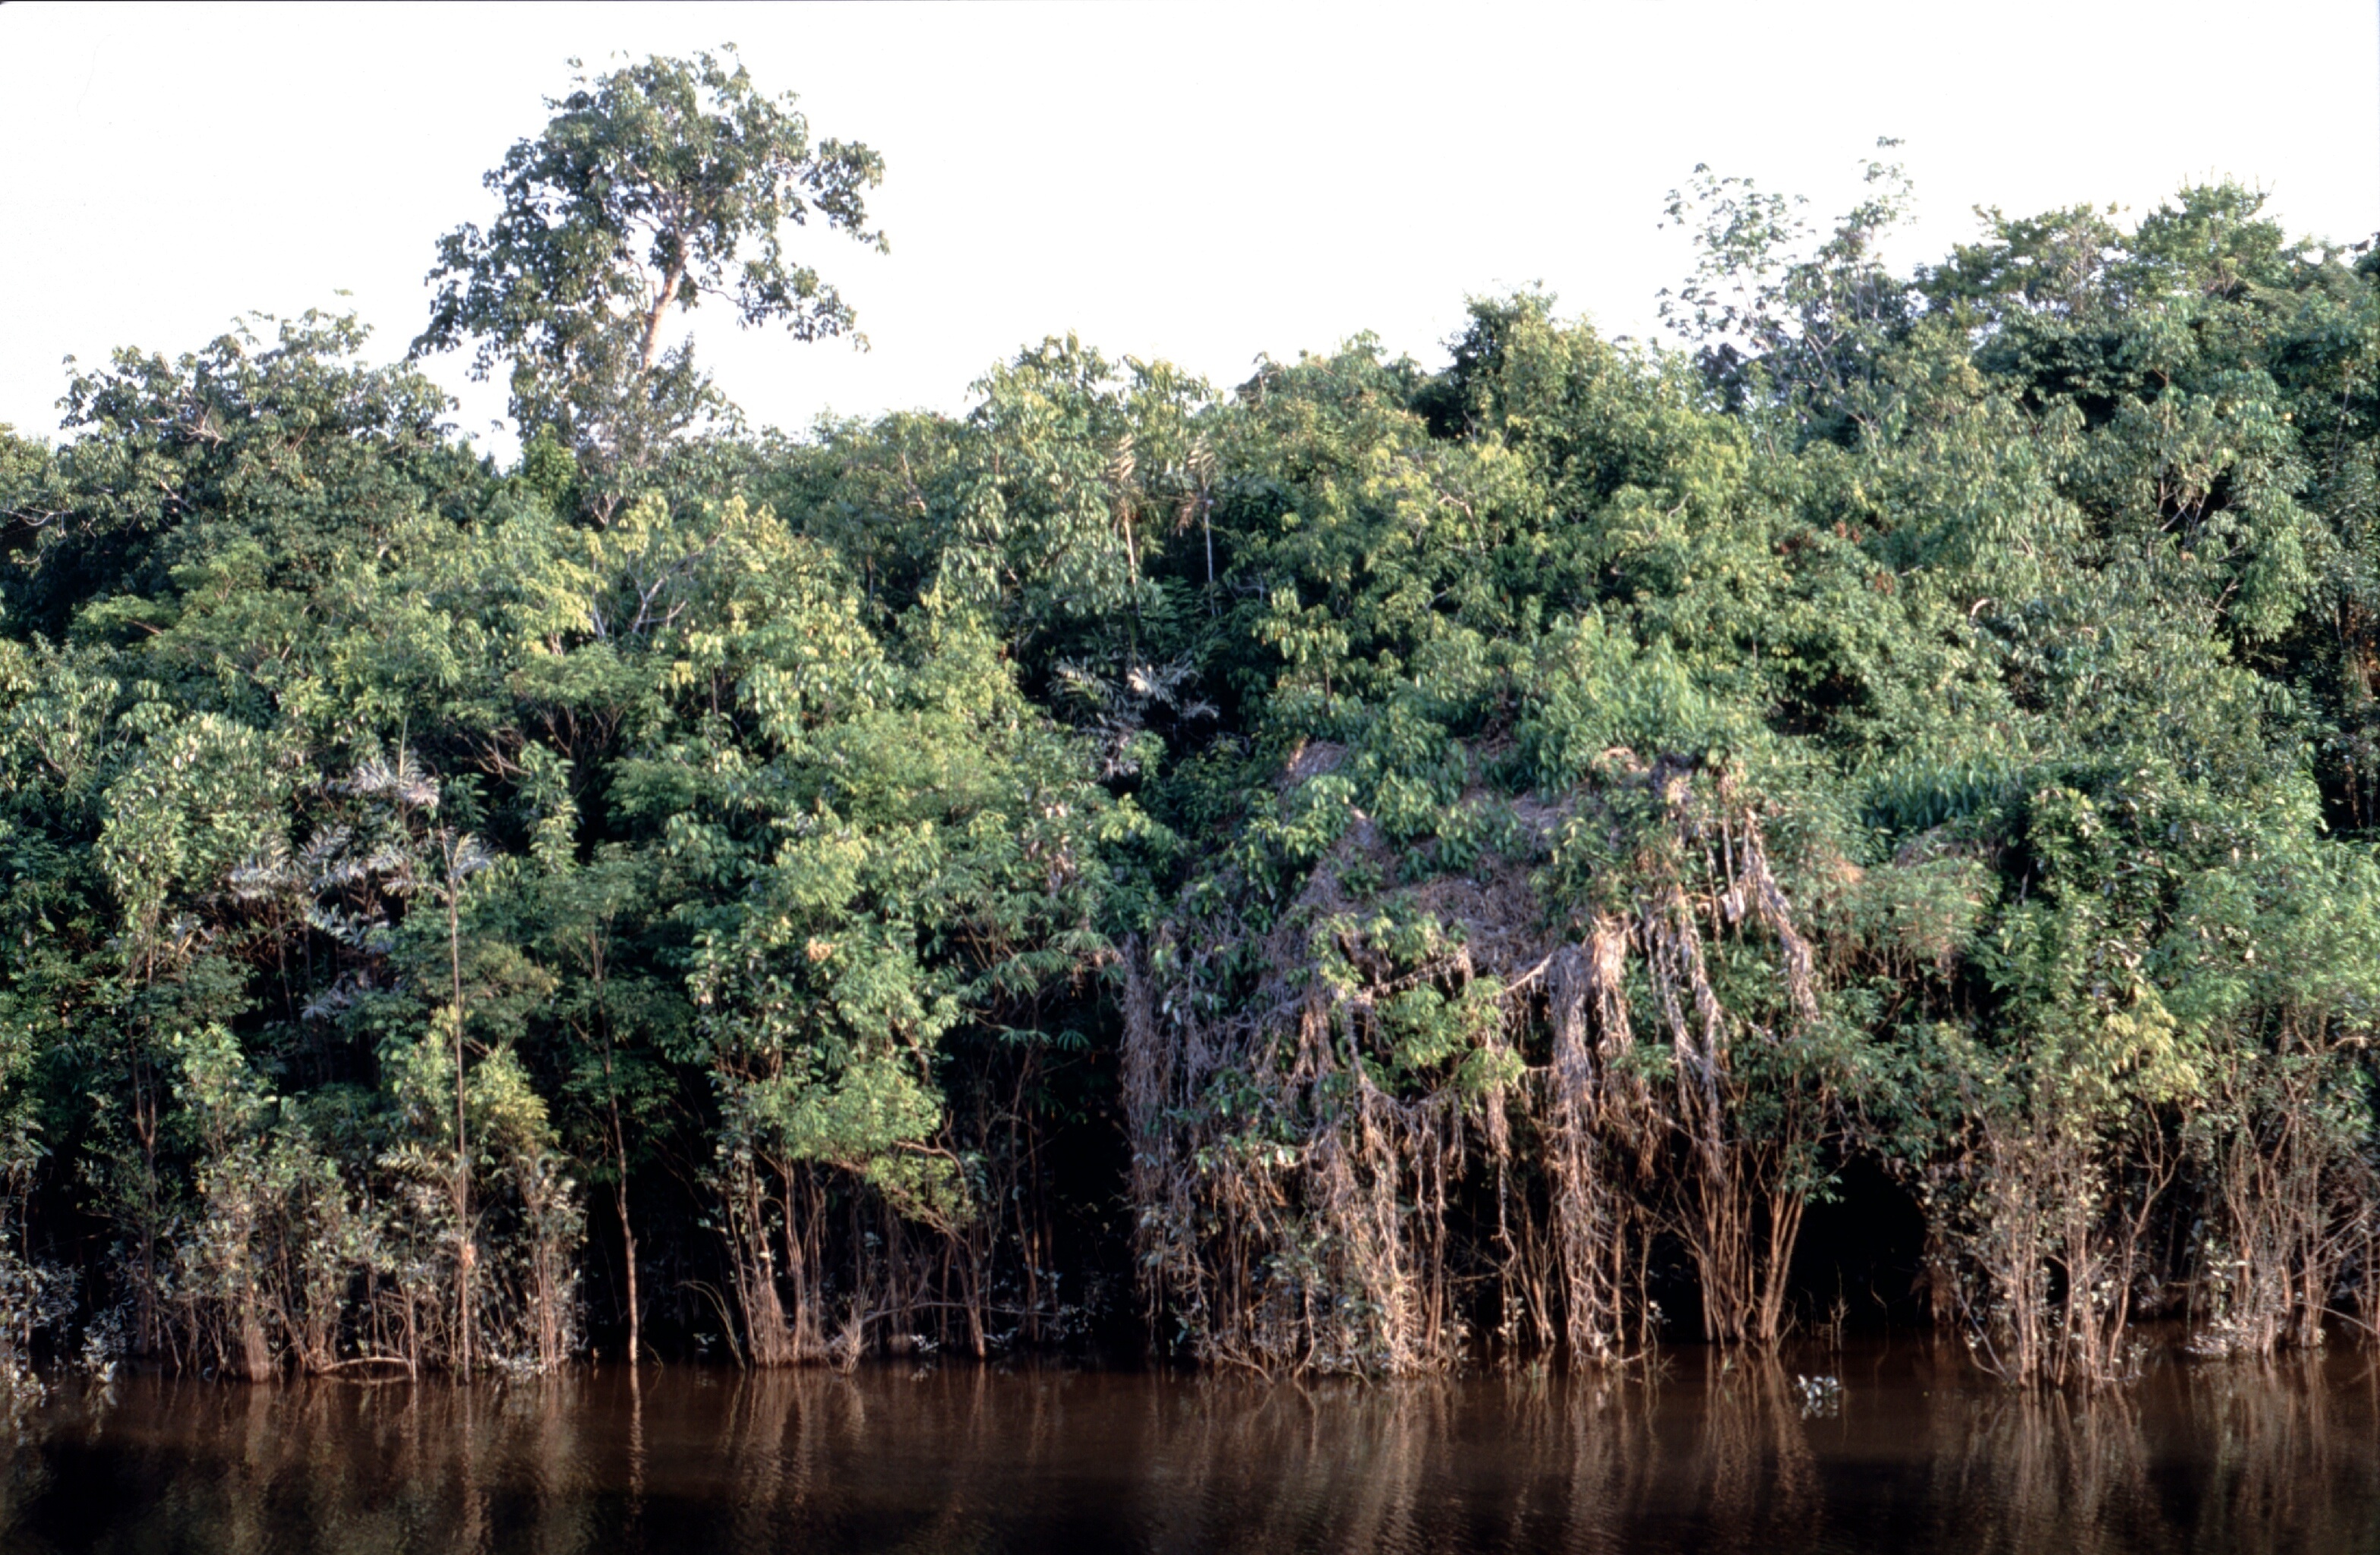
landscape, tree, nature, forest, swamp, wilderness, branch, river, jungle, tropical, vegetation, rainforest, wetland, woodland, habitat, tropics, ecosystem, biome, exotic brazil, natural environment, woody plant, bayou